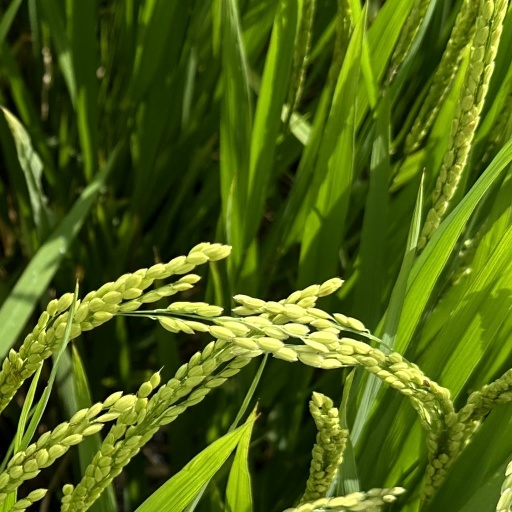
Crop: rice